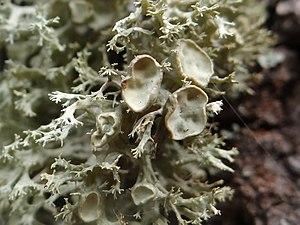
Les lichens, appelés aussi champignons lichénisés ou champignons lichénisants, sont des organismes composites résultant d'une symbiose entre au moins un champignon hétérotrophe appelé mycobionte, généralement prépondérant dans la plupart des genres, et des cellules microscopiques possédant de la chlorophylle nommées « photobiontes ». Ils sont classés dans le phylum des Fungi.